Sky position (RA, Dec in degrees): 205.289, 12.772
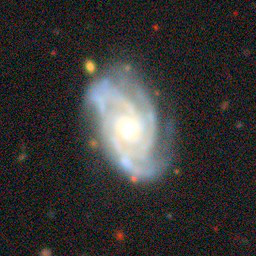
Galaxy morphology: Unbarred Tight Spiral Galaxies